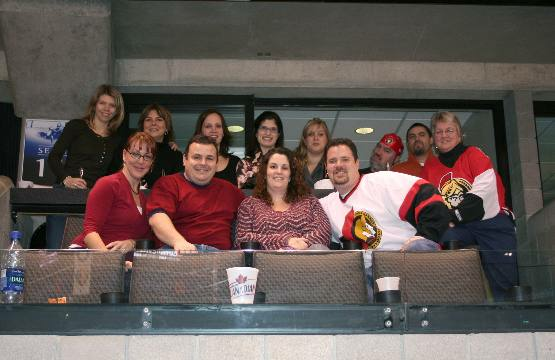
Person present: Yes